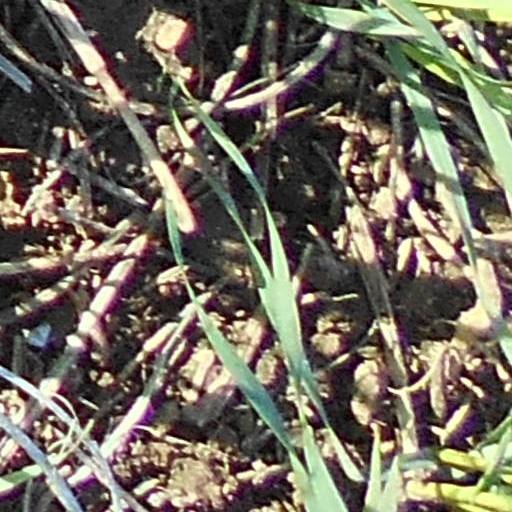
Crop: wheat